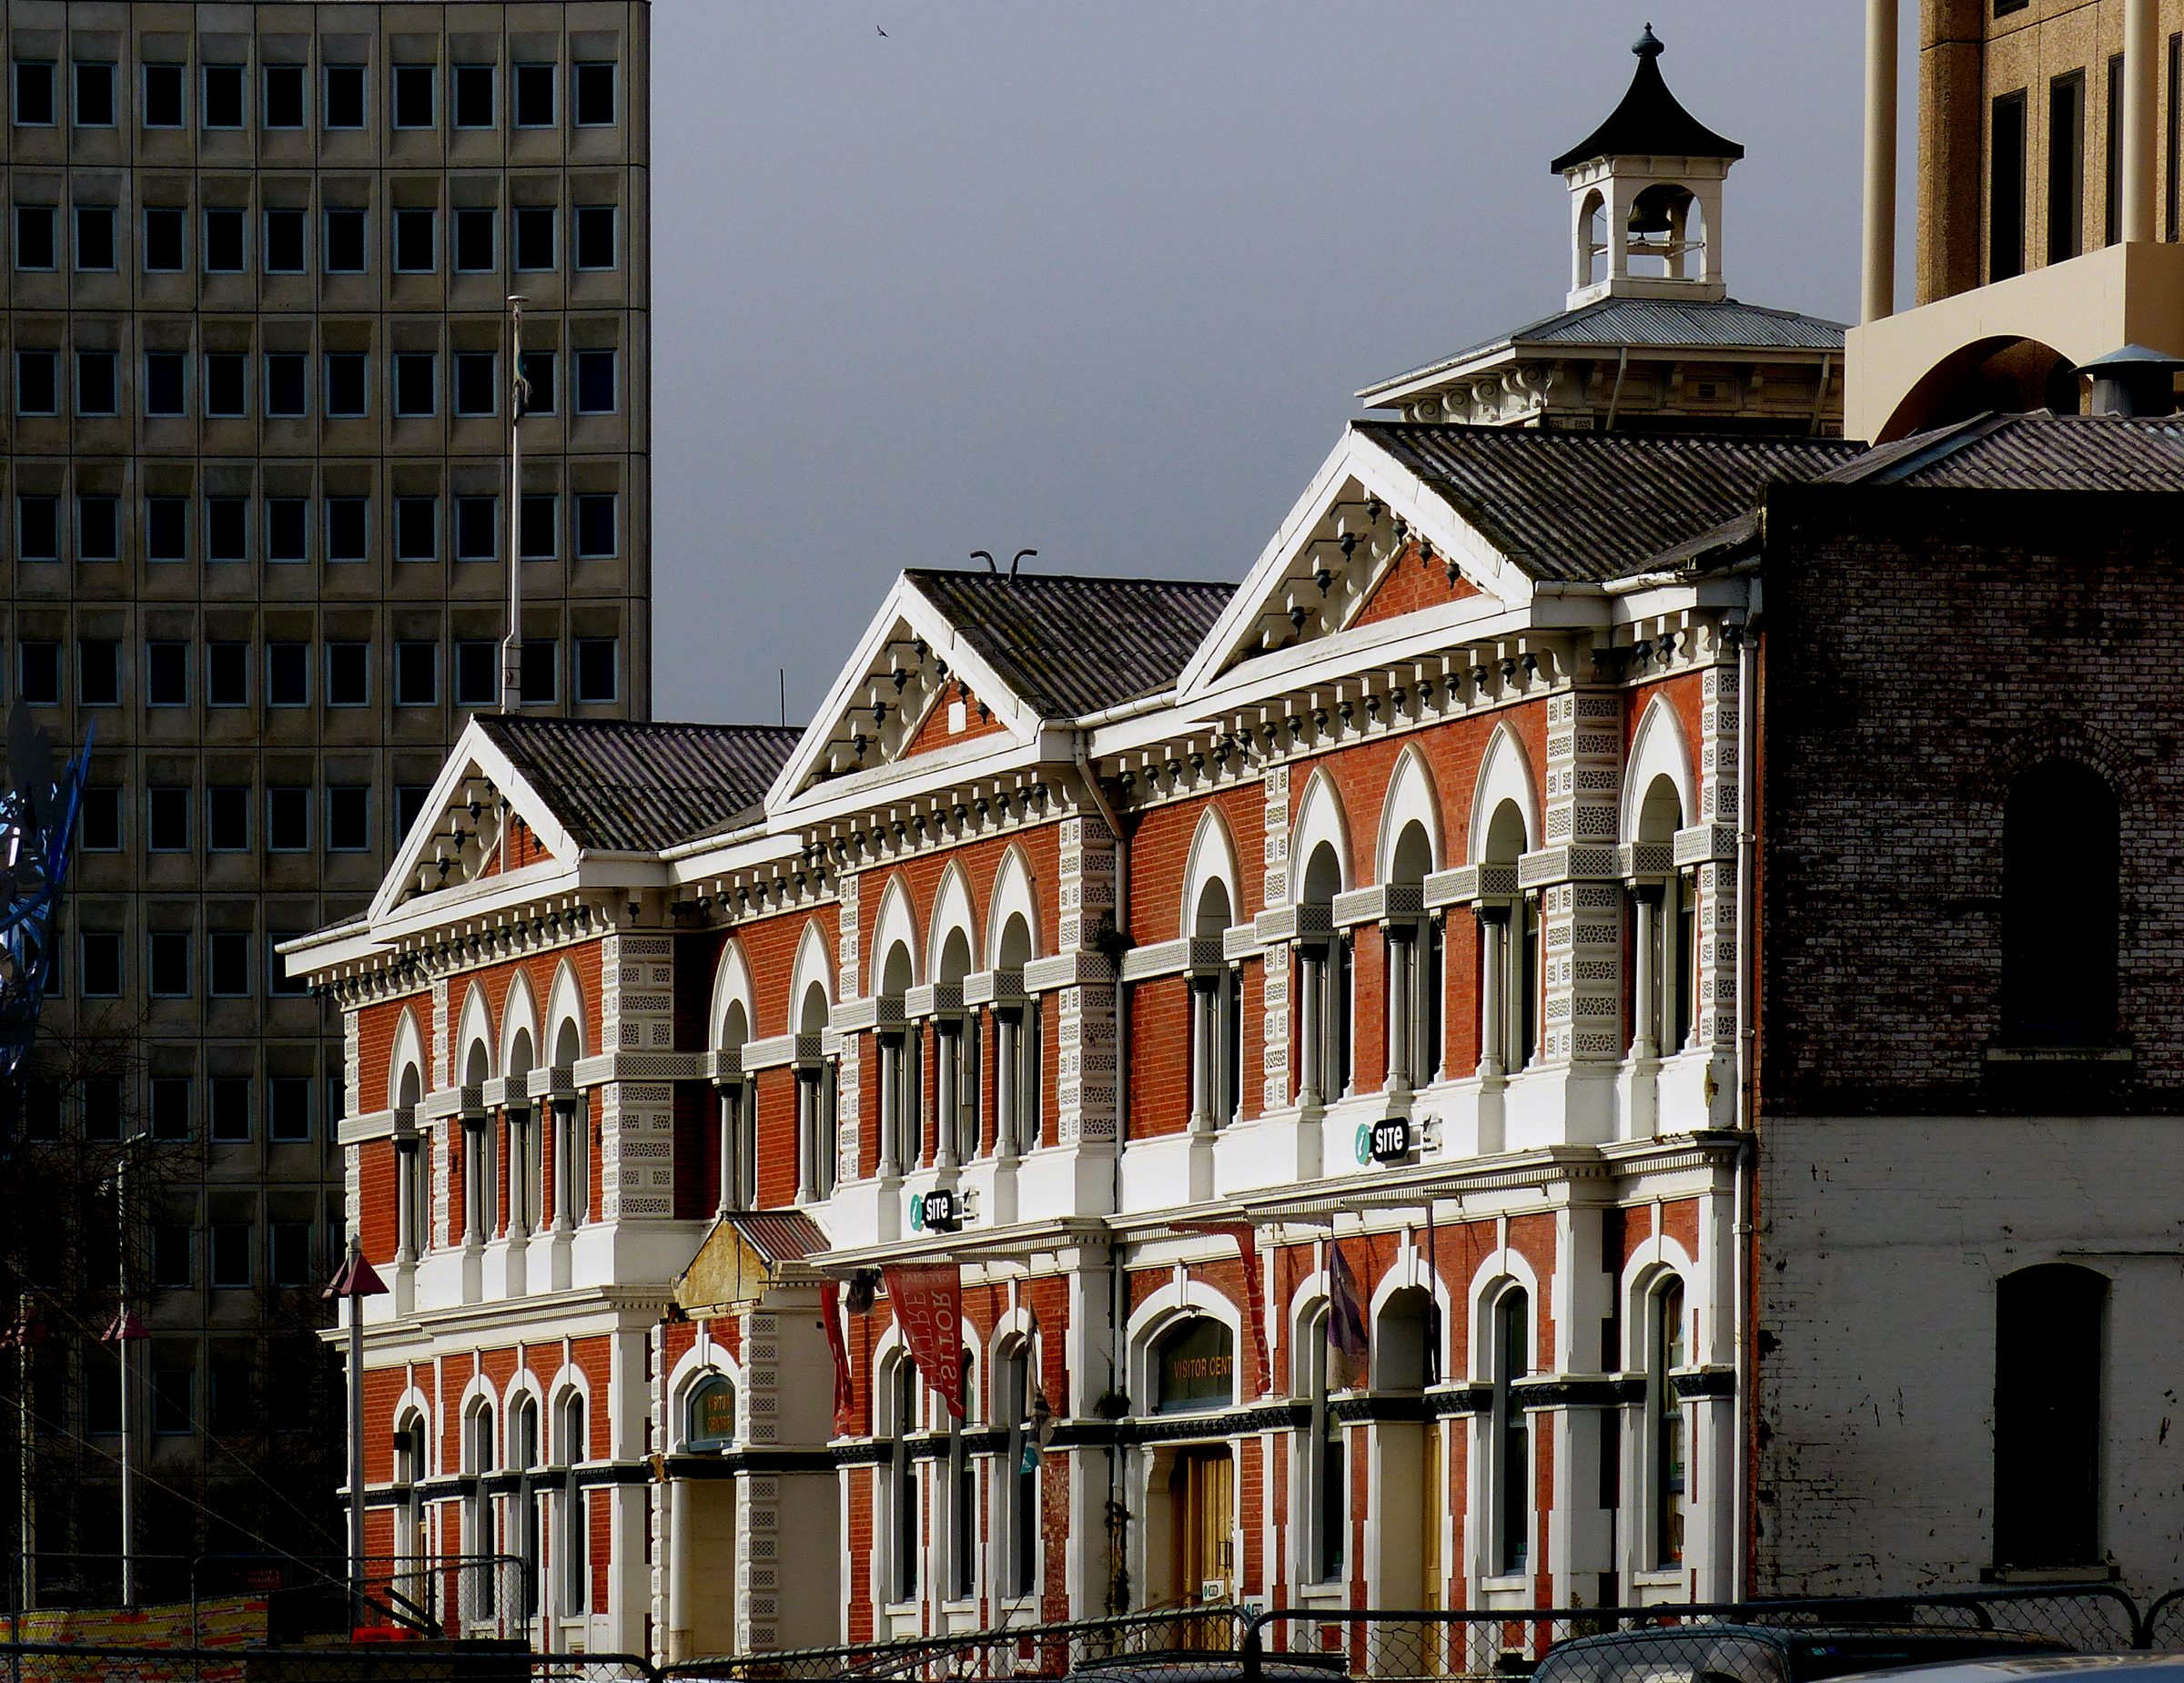
architecture, house, town, building, palace, downtown, landmark, facade, christchurch, panasonicdmcfz200, urban area